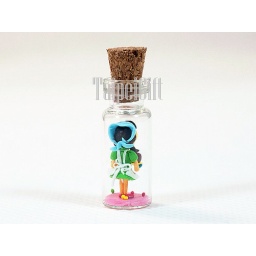
Country baking paper clay in mini bottle ooak miniature